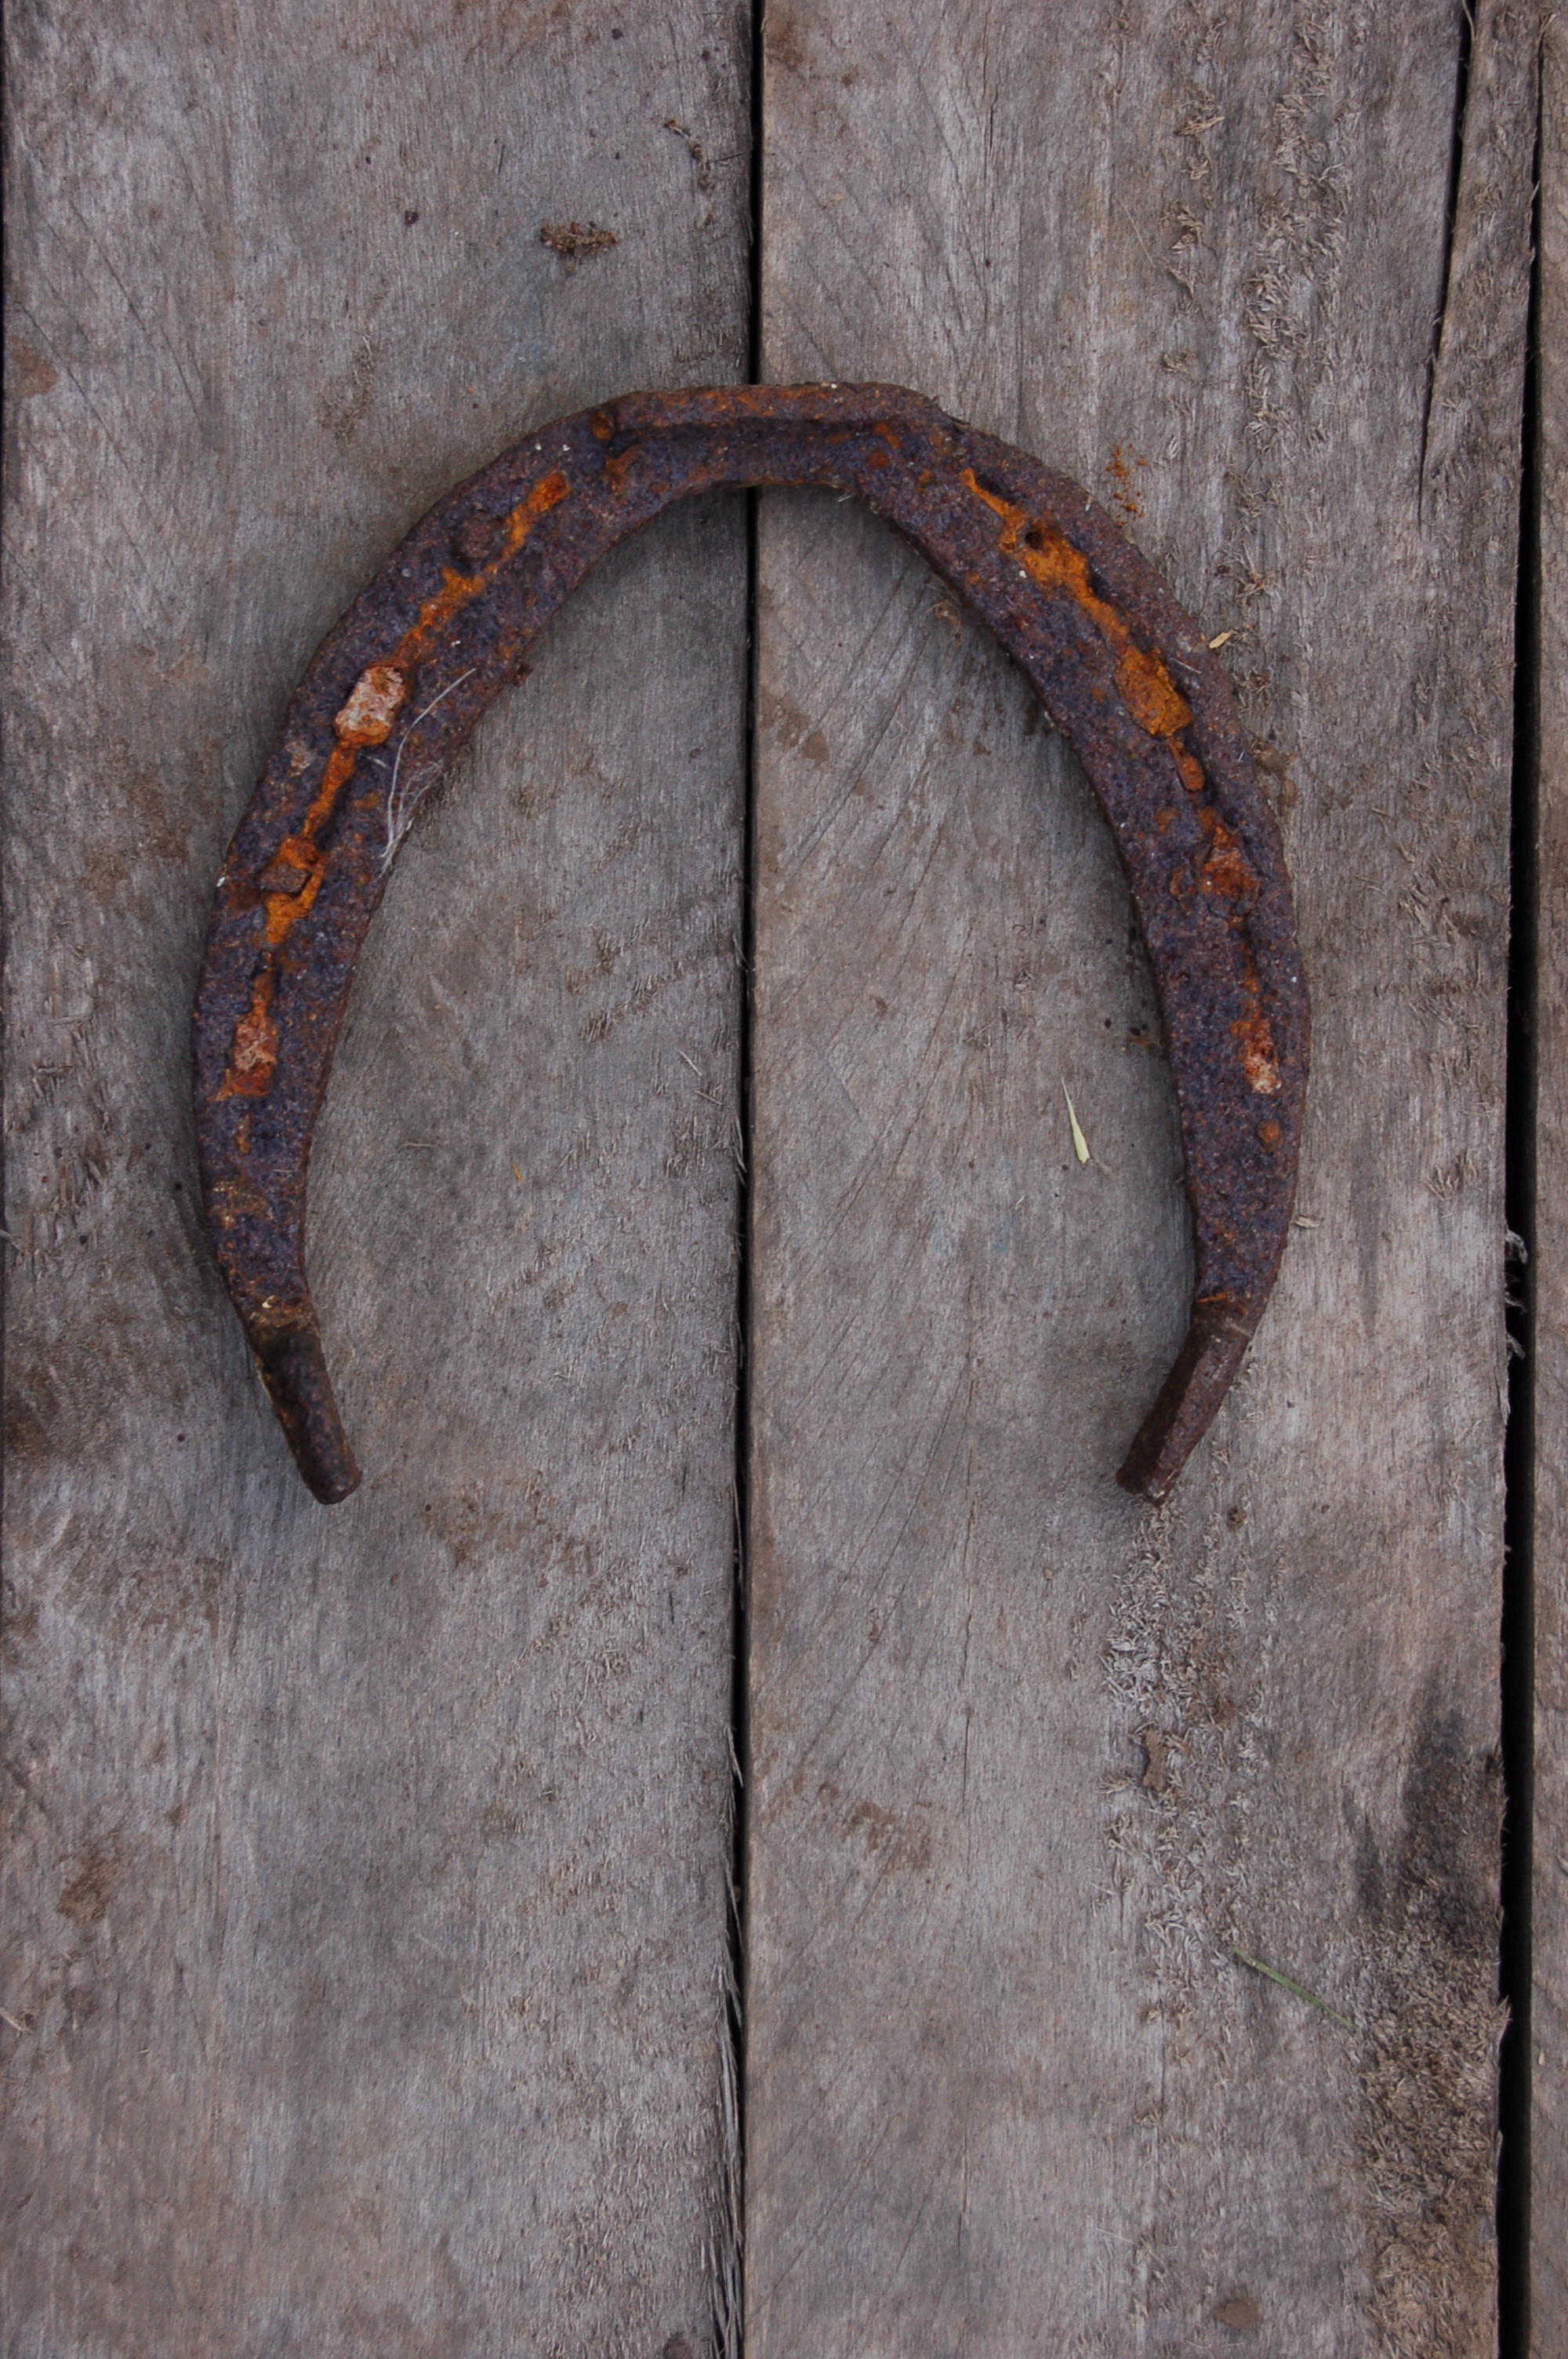
tree, wood, vintage, retro, number, old, rustic, arch, horn, closeup, material, iron, carving, horseshoe, horseshoes